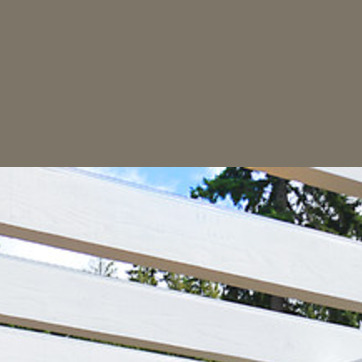
Material: sky